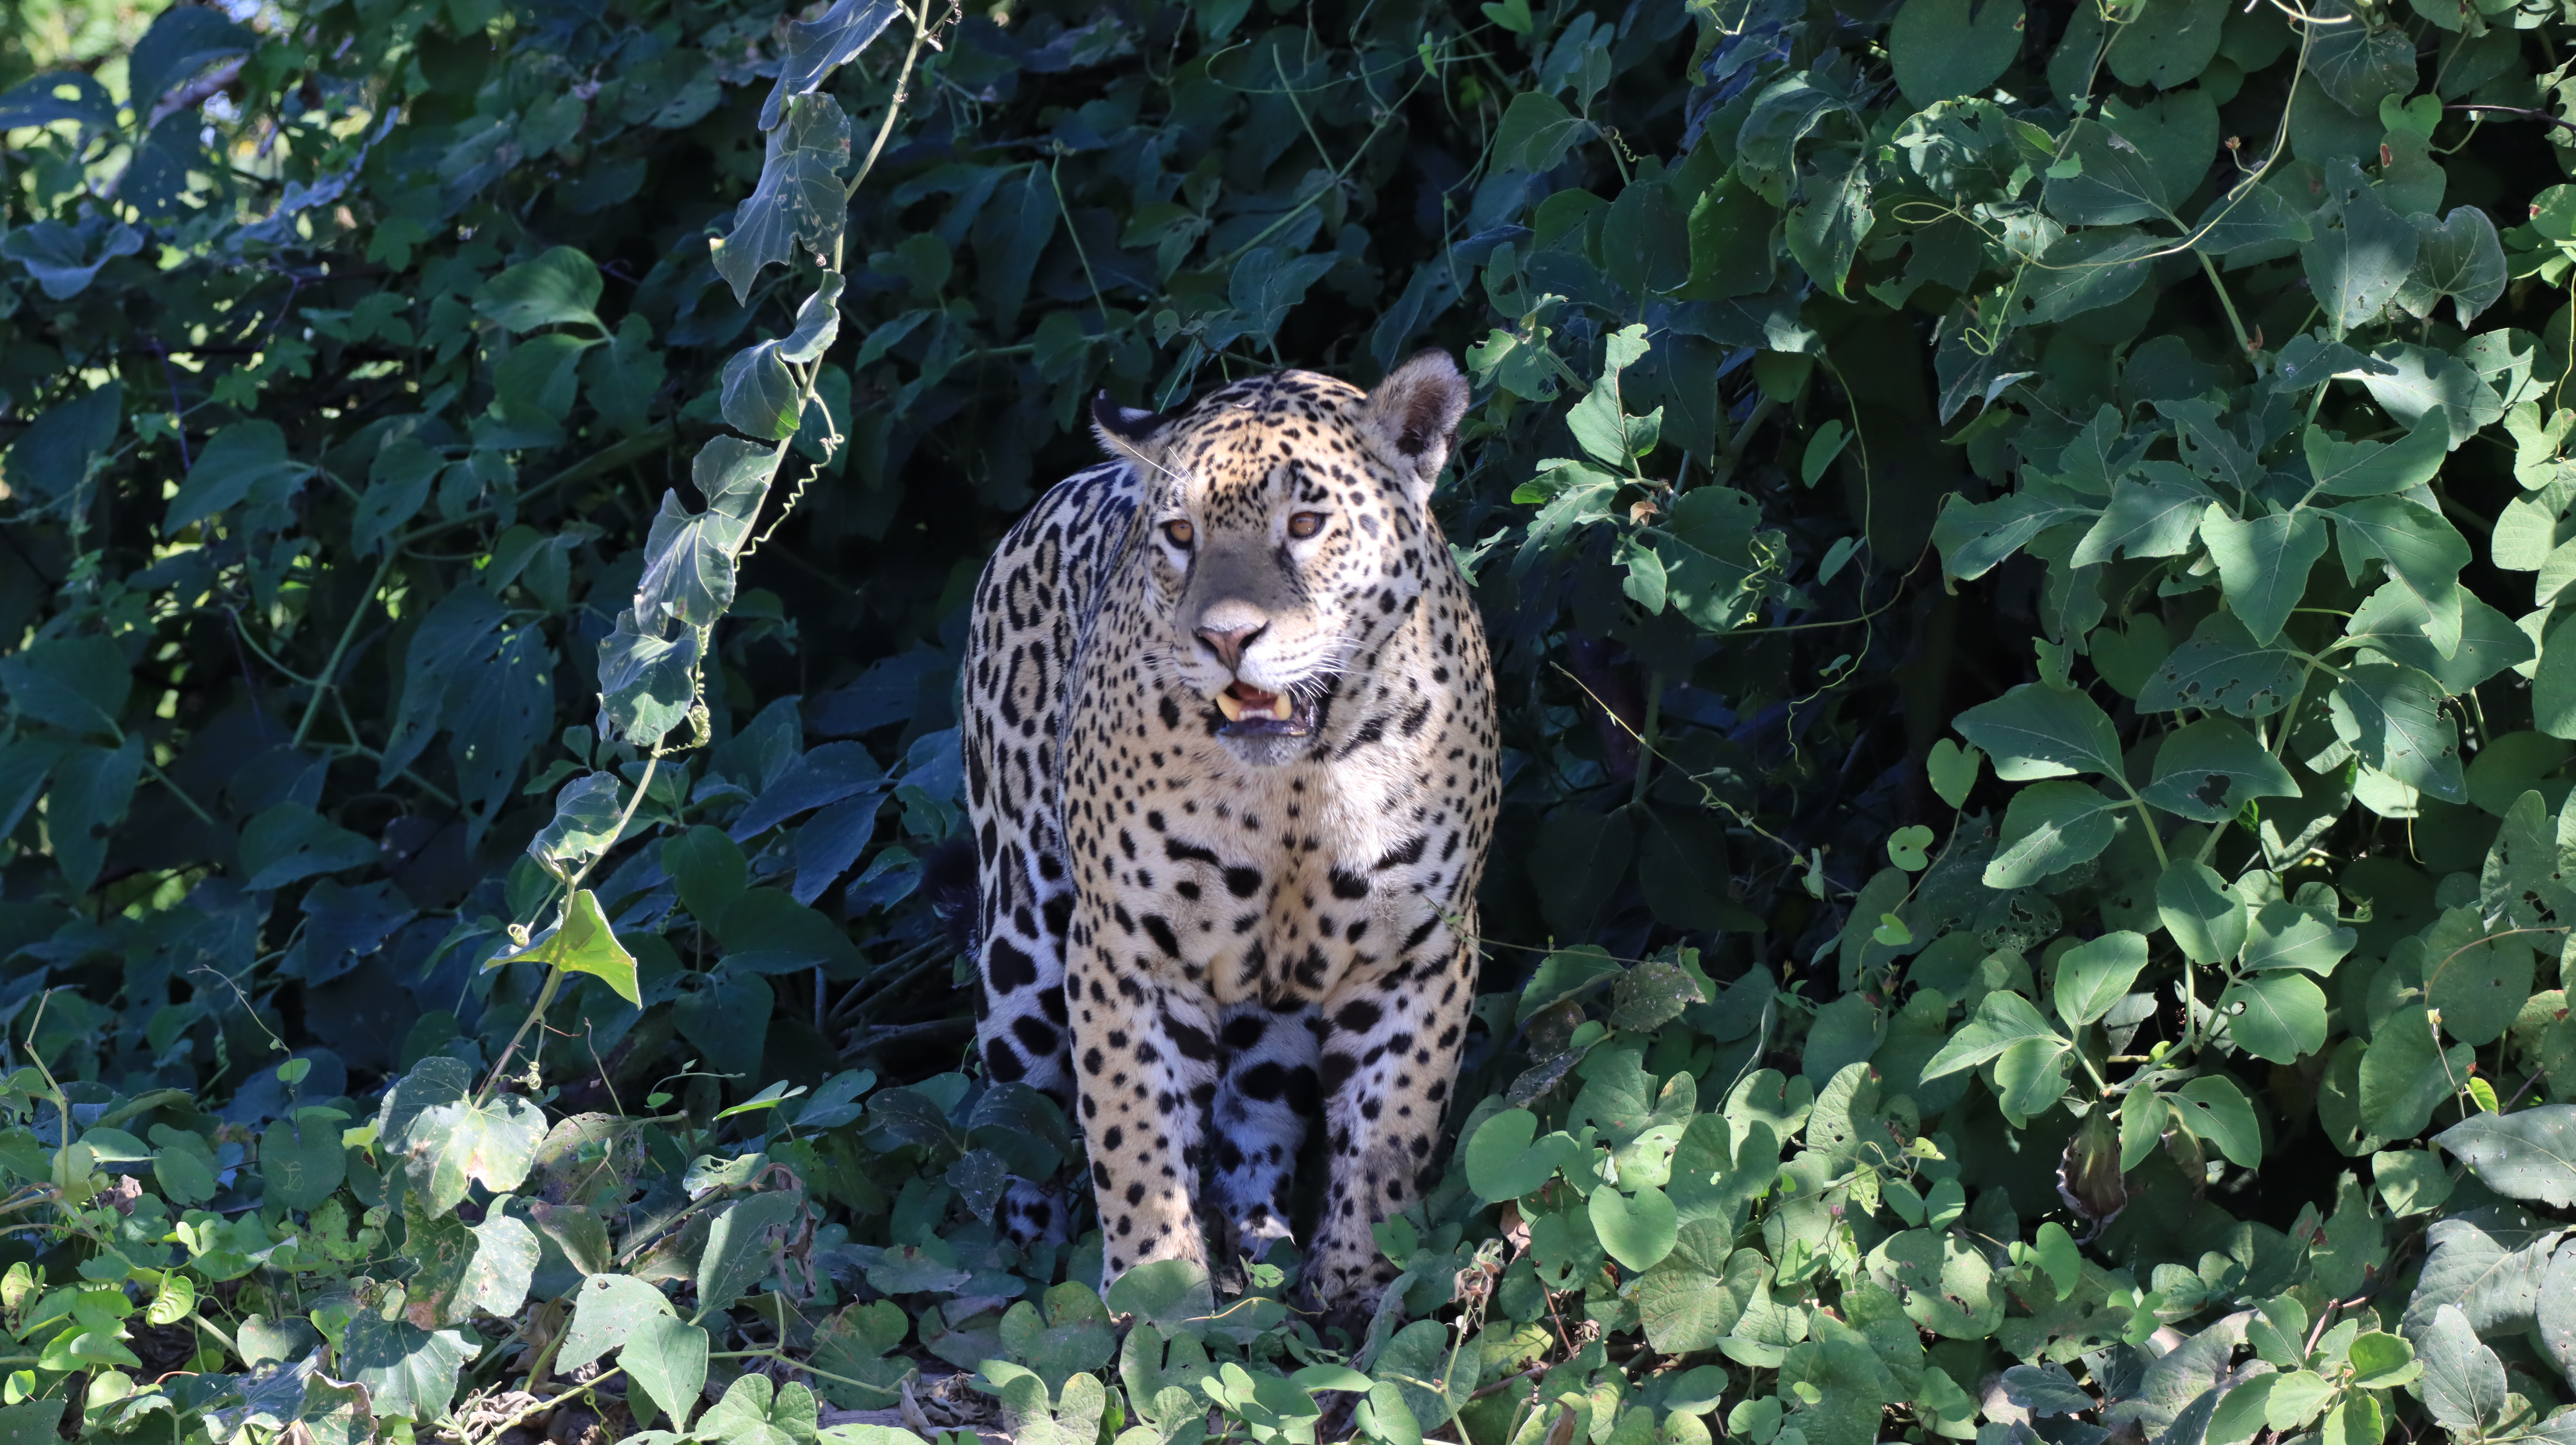
Jaguar: Marcela